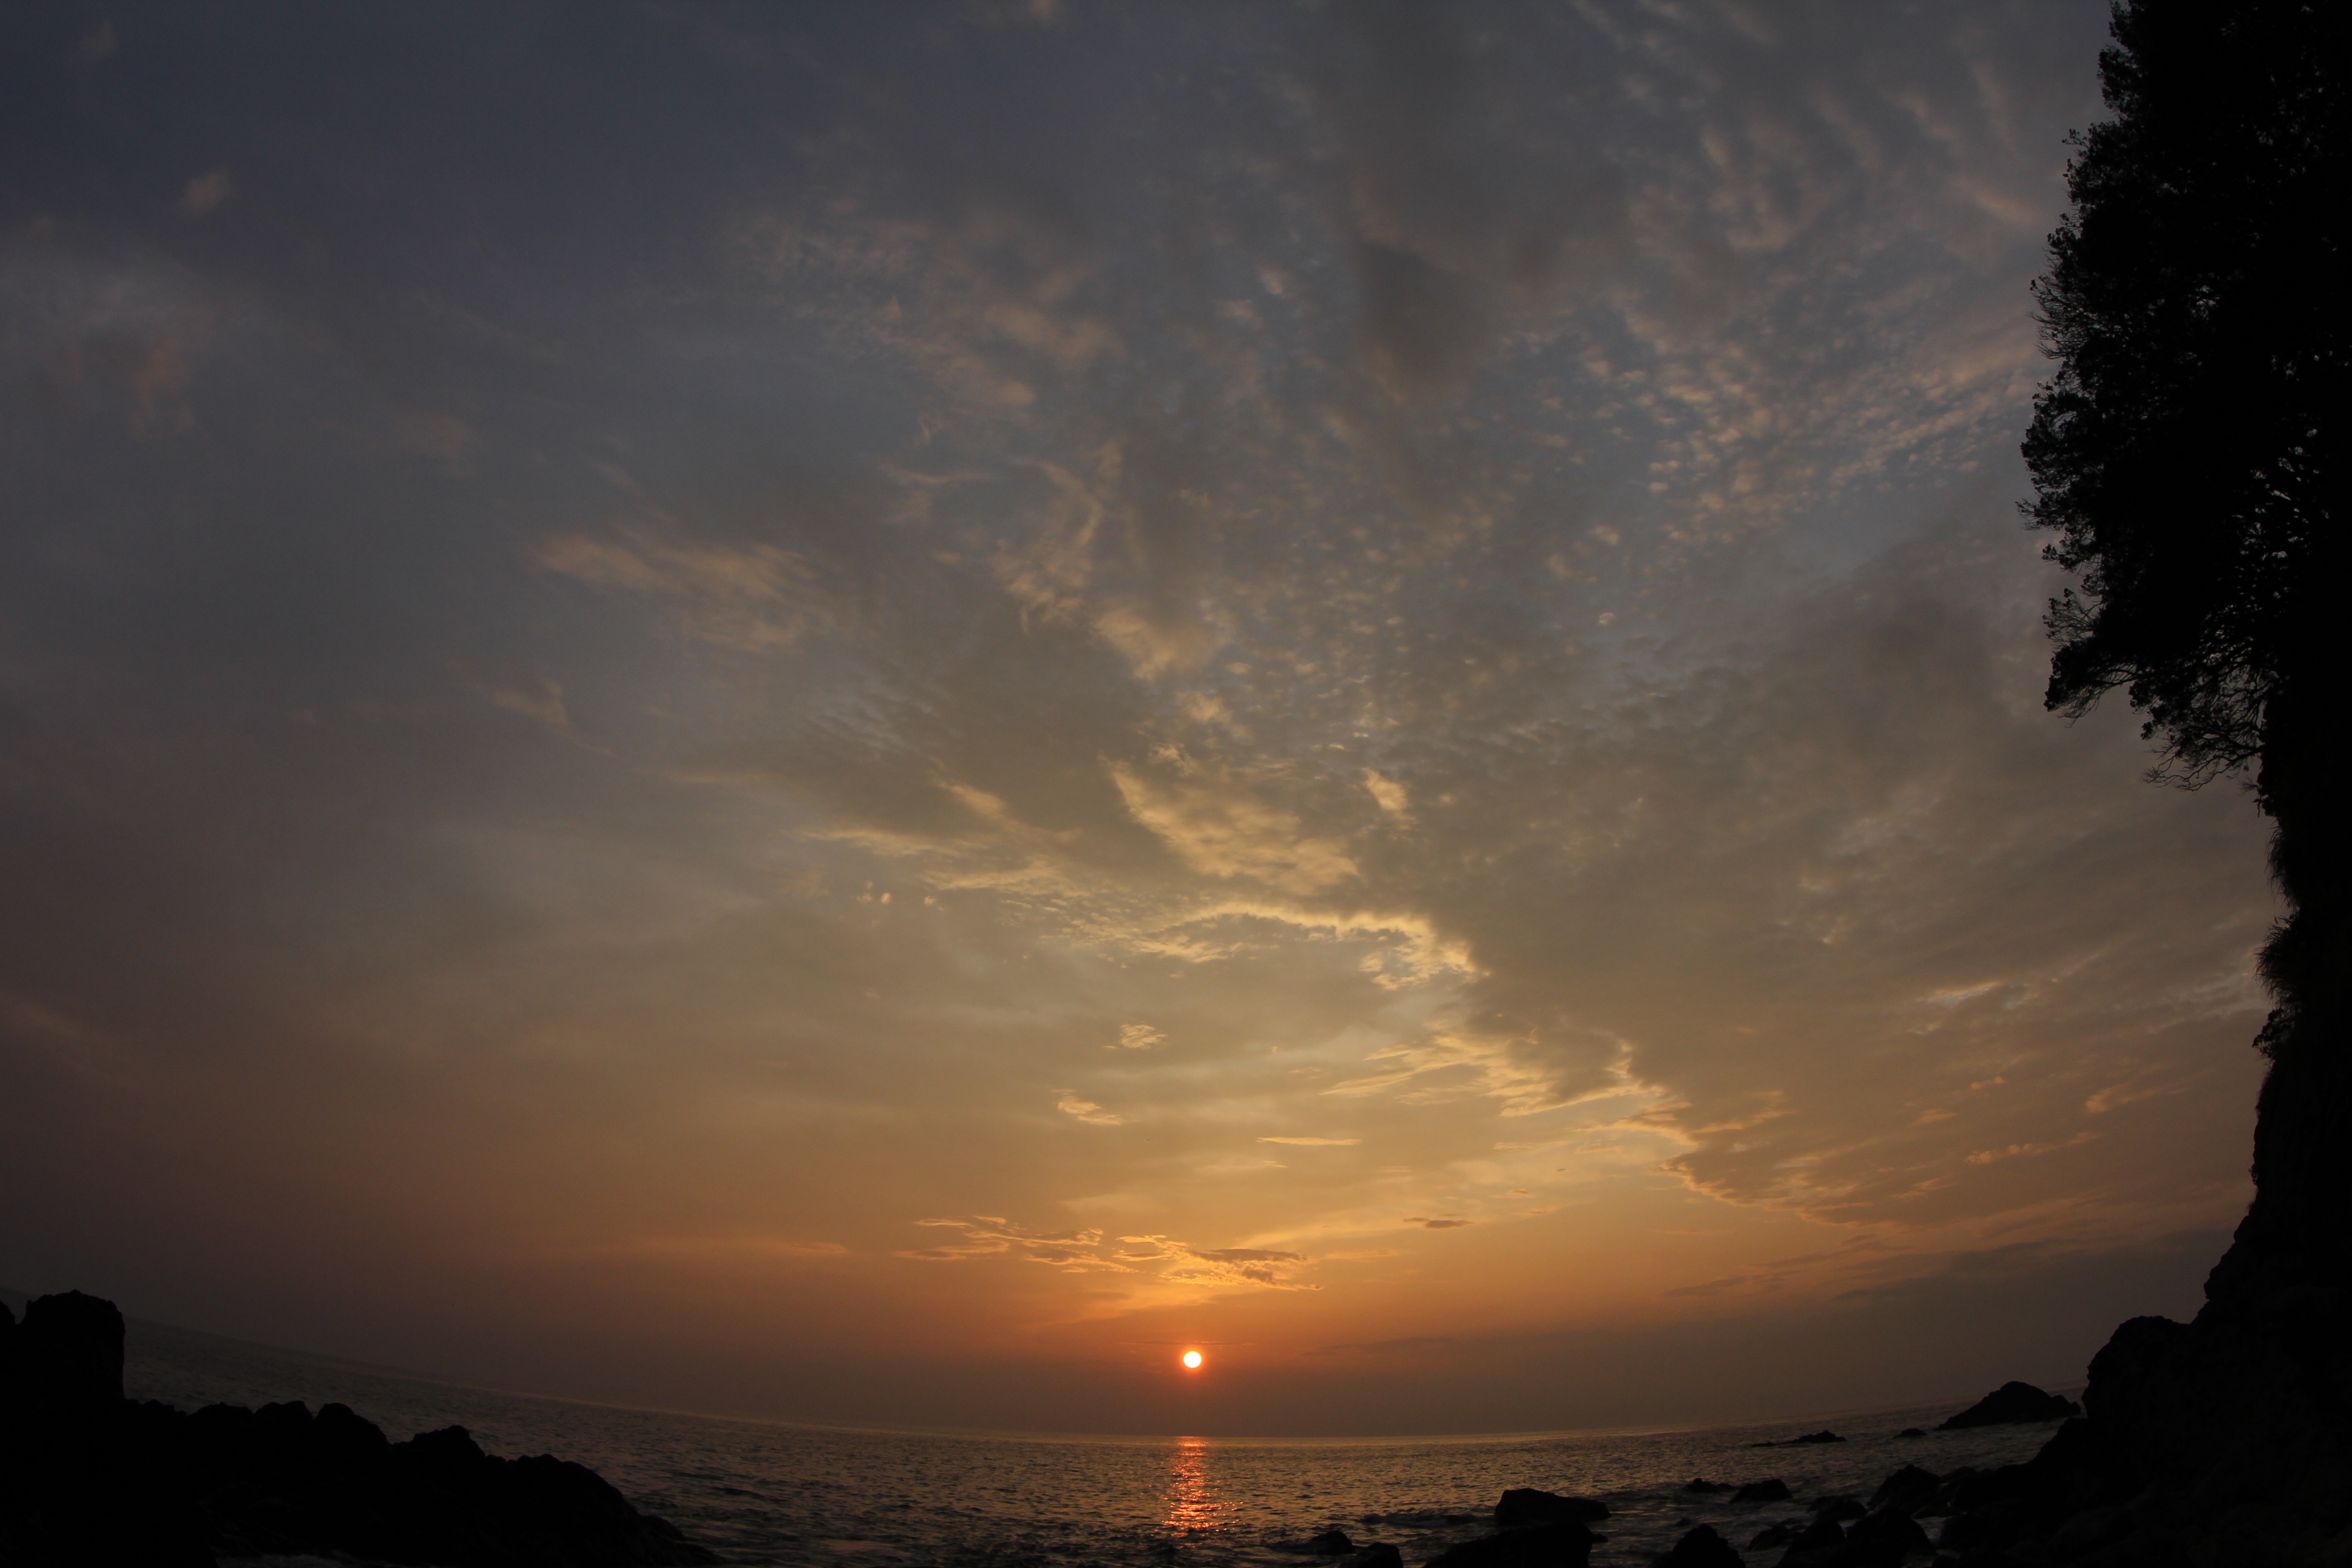
sea, coast, ocean, horizon, cloud, sky, sun, sunrise, sunset, sunlight, morning, dawn, atmosphere, dusk, evening, reflection, afterglow, astronomical object